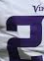
Number: 2